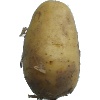
Label: Potato White 1